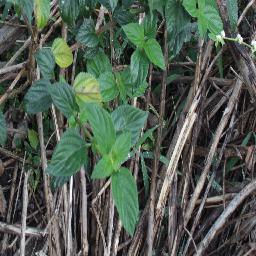
Label: lantana